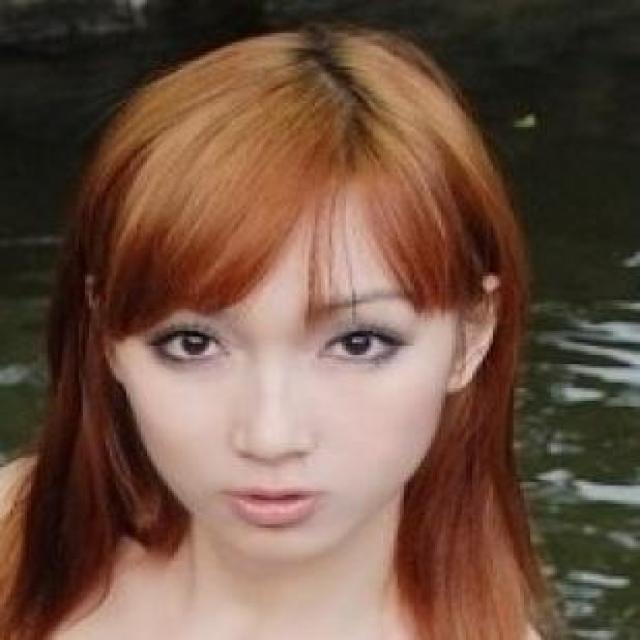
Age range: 21-44